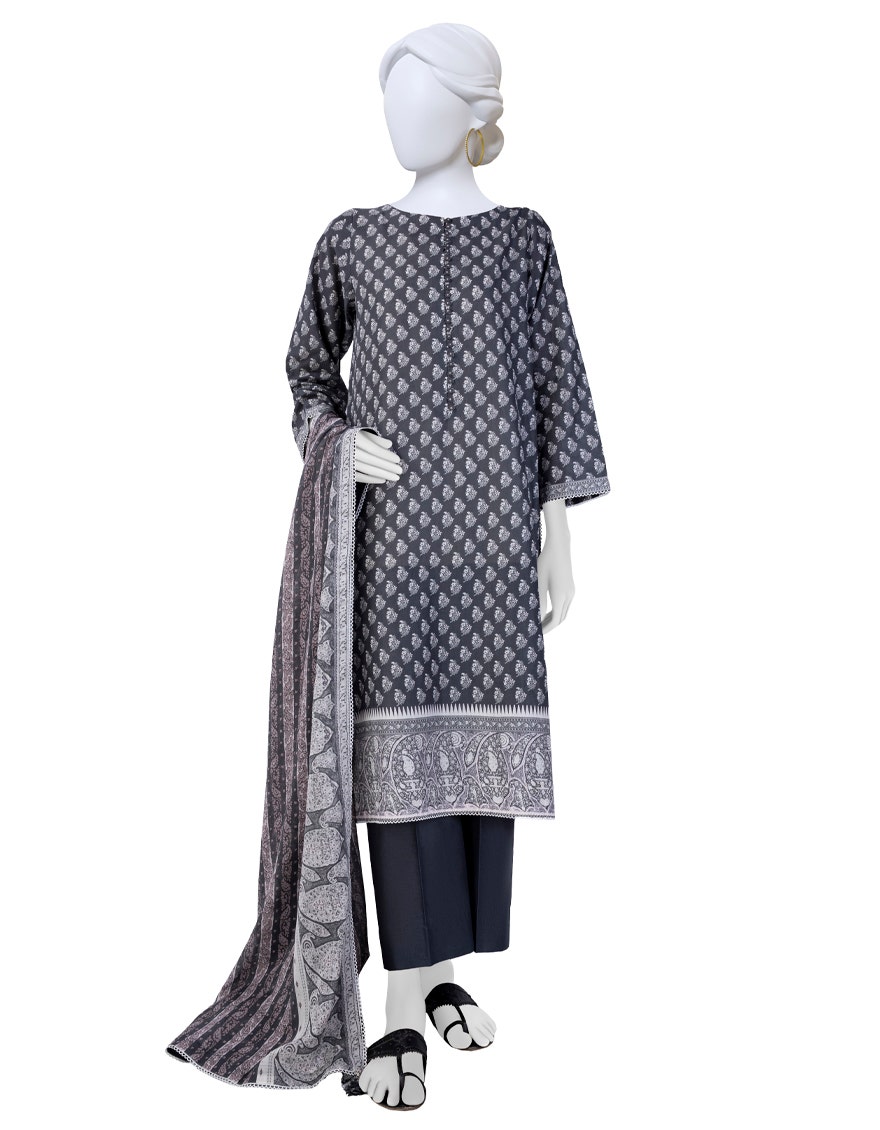
black multi embroidered cotton suit